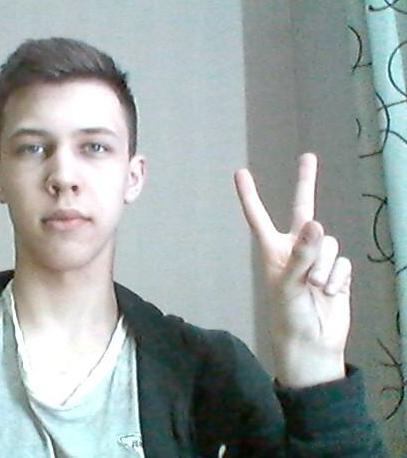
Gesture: peace